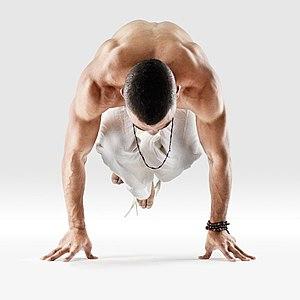
Liste des postures les plus communes du Haṭhayoga.